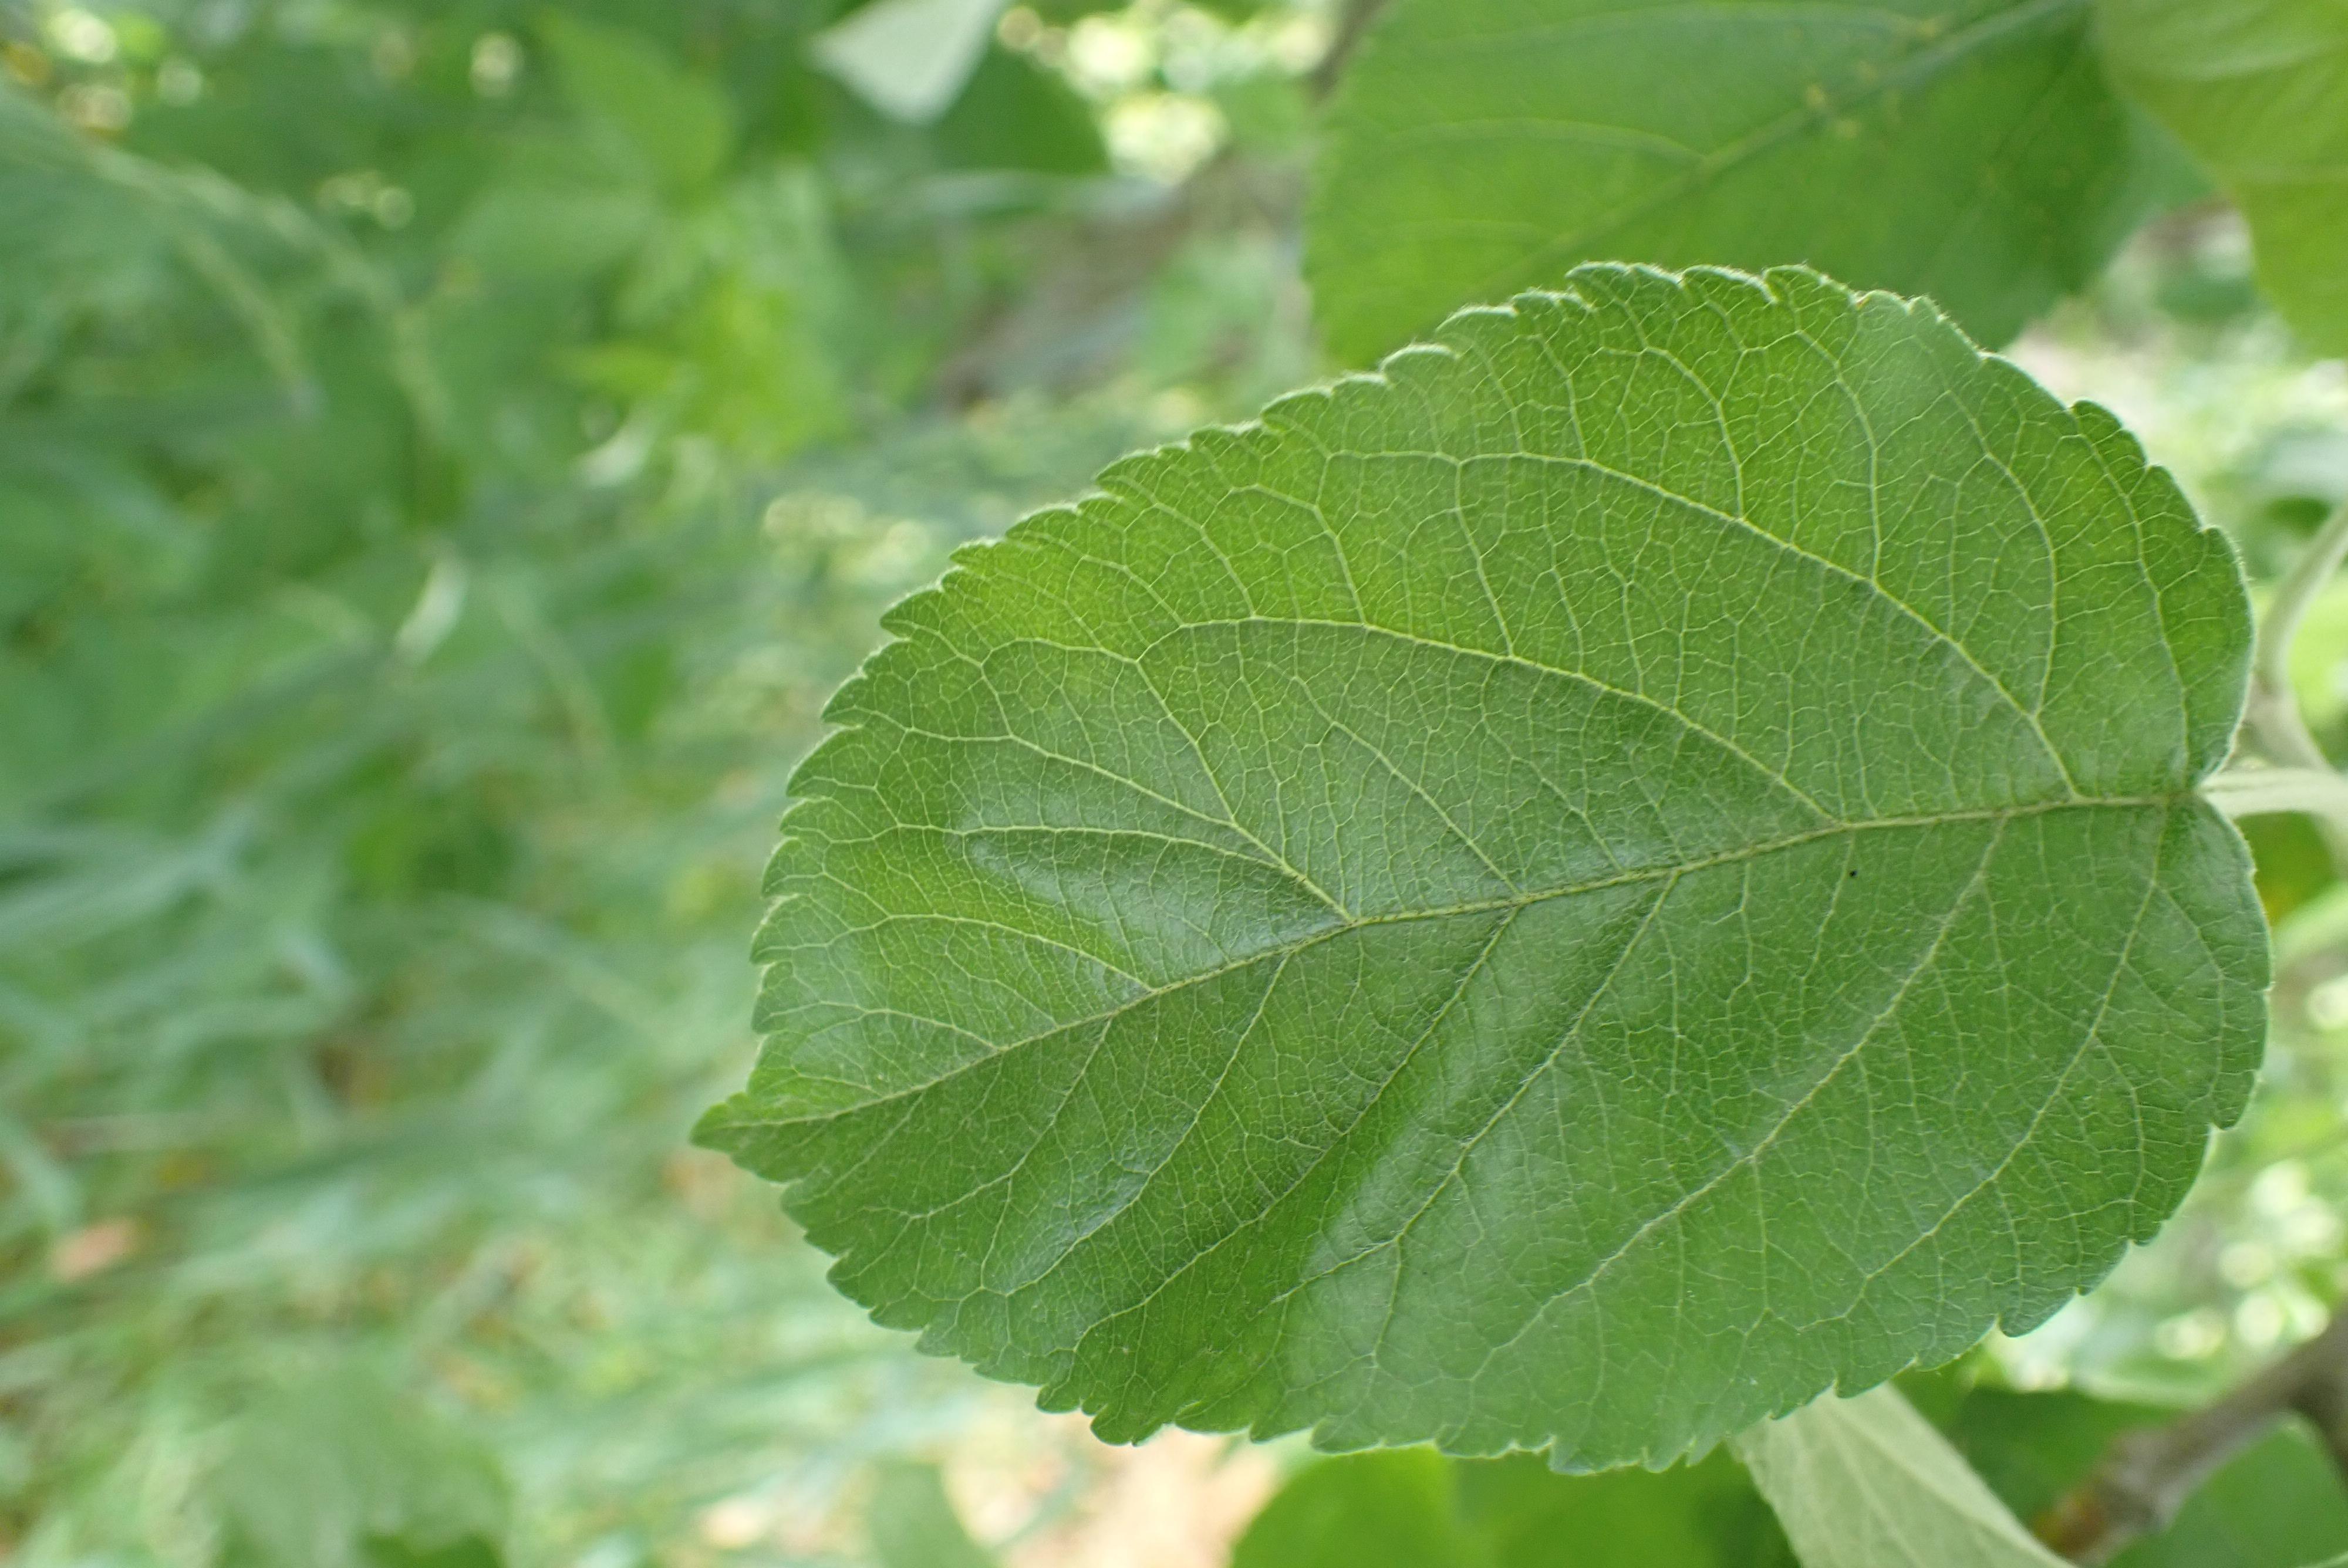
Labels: healthy